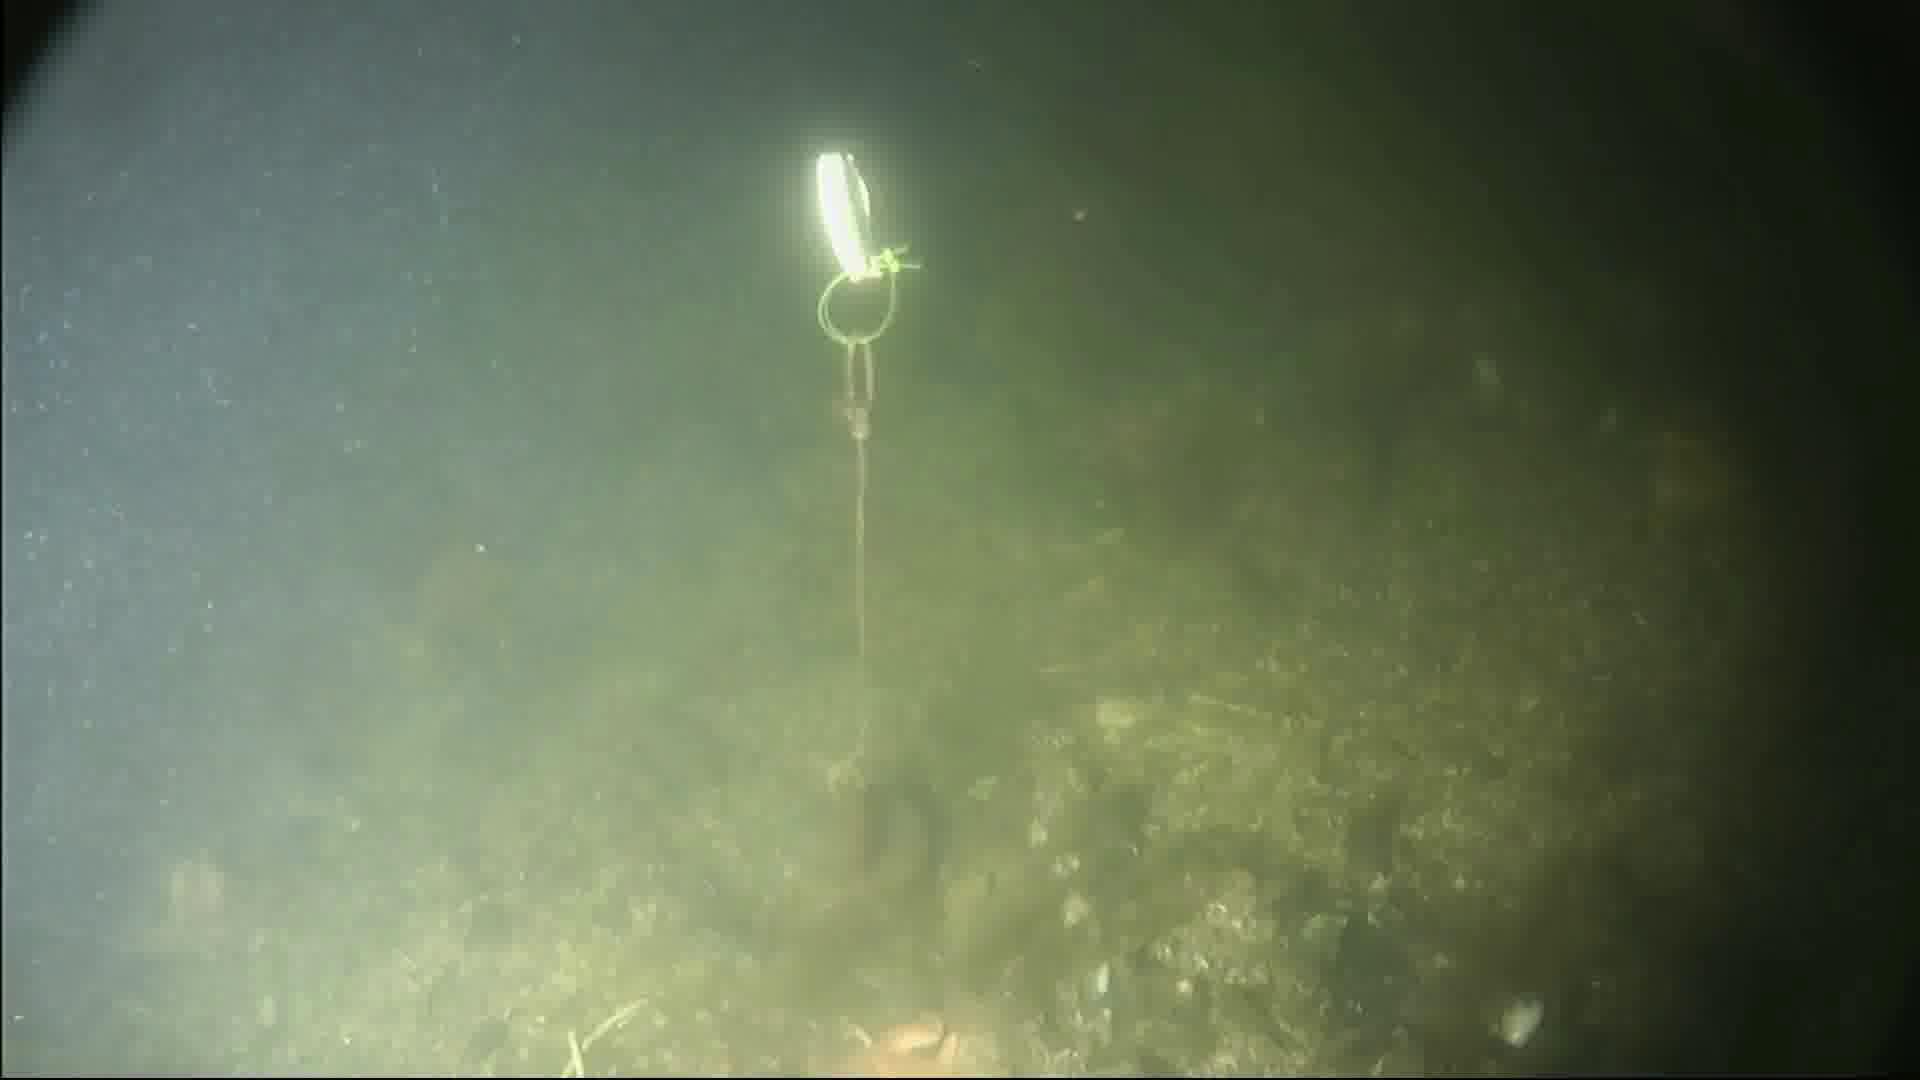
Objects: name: crab
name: starfish